Cultural impact of the Beatles

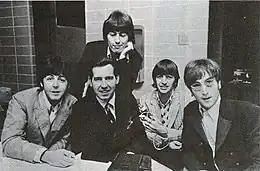
The group, with Chicago disc jockey Jim Stagg (front row, second from left), around the time of "Revolver"s release in August 1966

The proliferation of new groups was evident in many other countries. In Spain, Los Estudiantes and Los Brincos modelled themselves on the Beatles, as did the Uruguayan band Los Shakers, who were one of many groups around the world that formed as a result of "A Hard Day's Night". Following the Beatles' concerts there on the 1964 world tour, new bands sprung up in Australia, New Zealand and Hong Kong, while some existing acts, such as the Bee Gees, instantly changed their style to match the Beatles'.